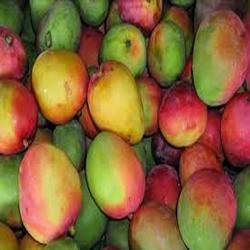
Label: Mango